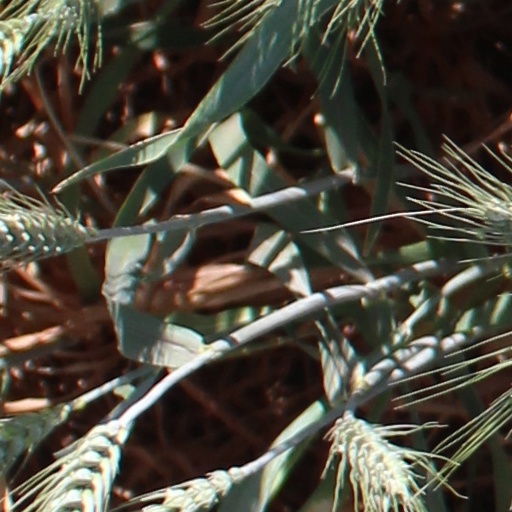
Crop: wheat